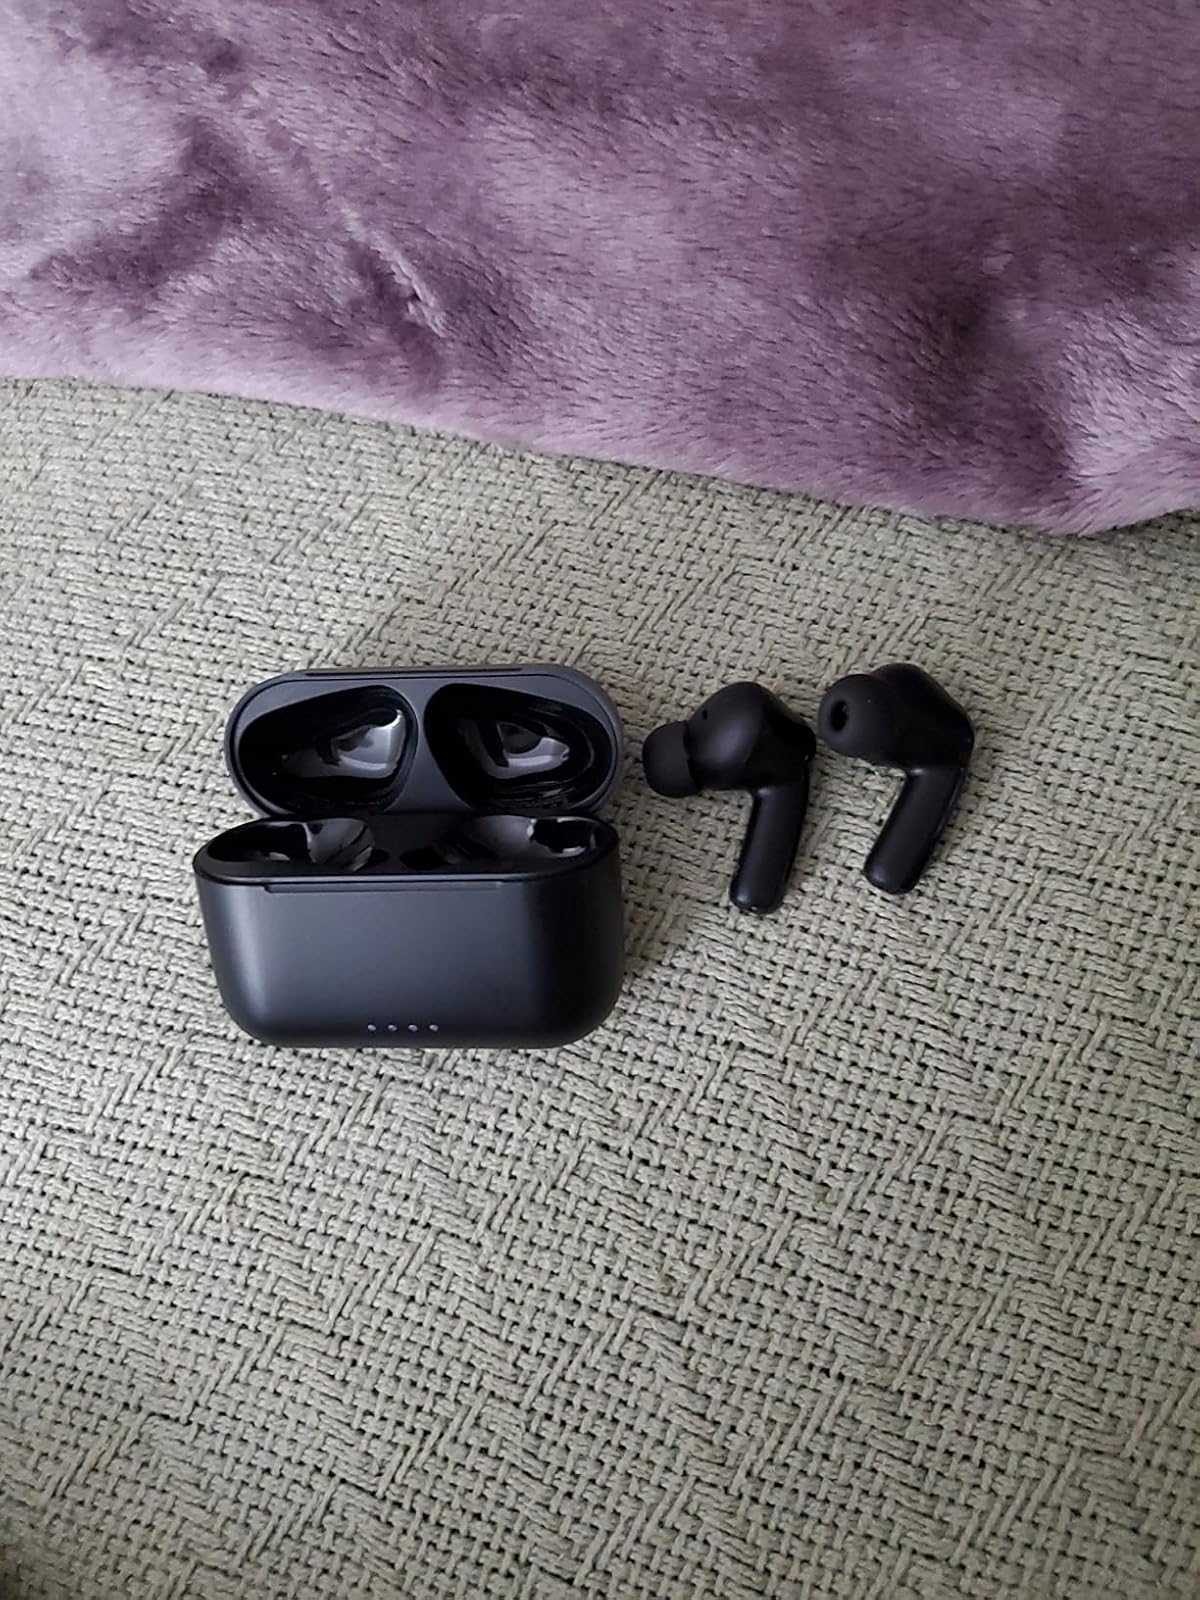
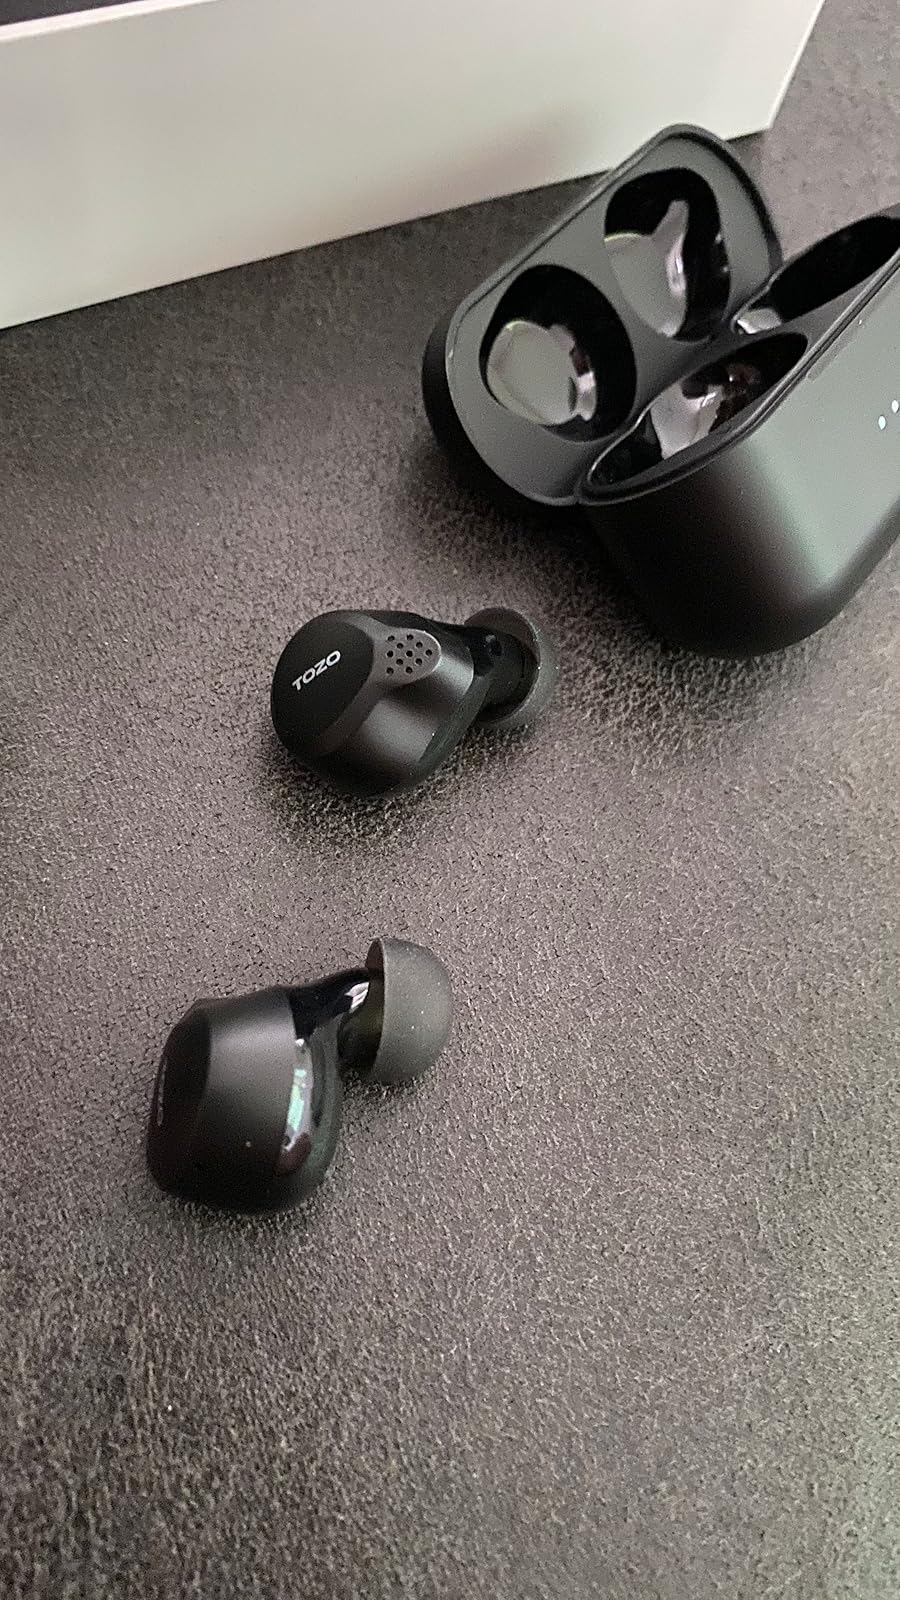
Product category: earbuds
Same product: no